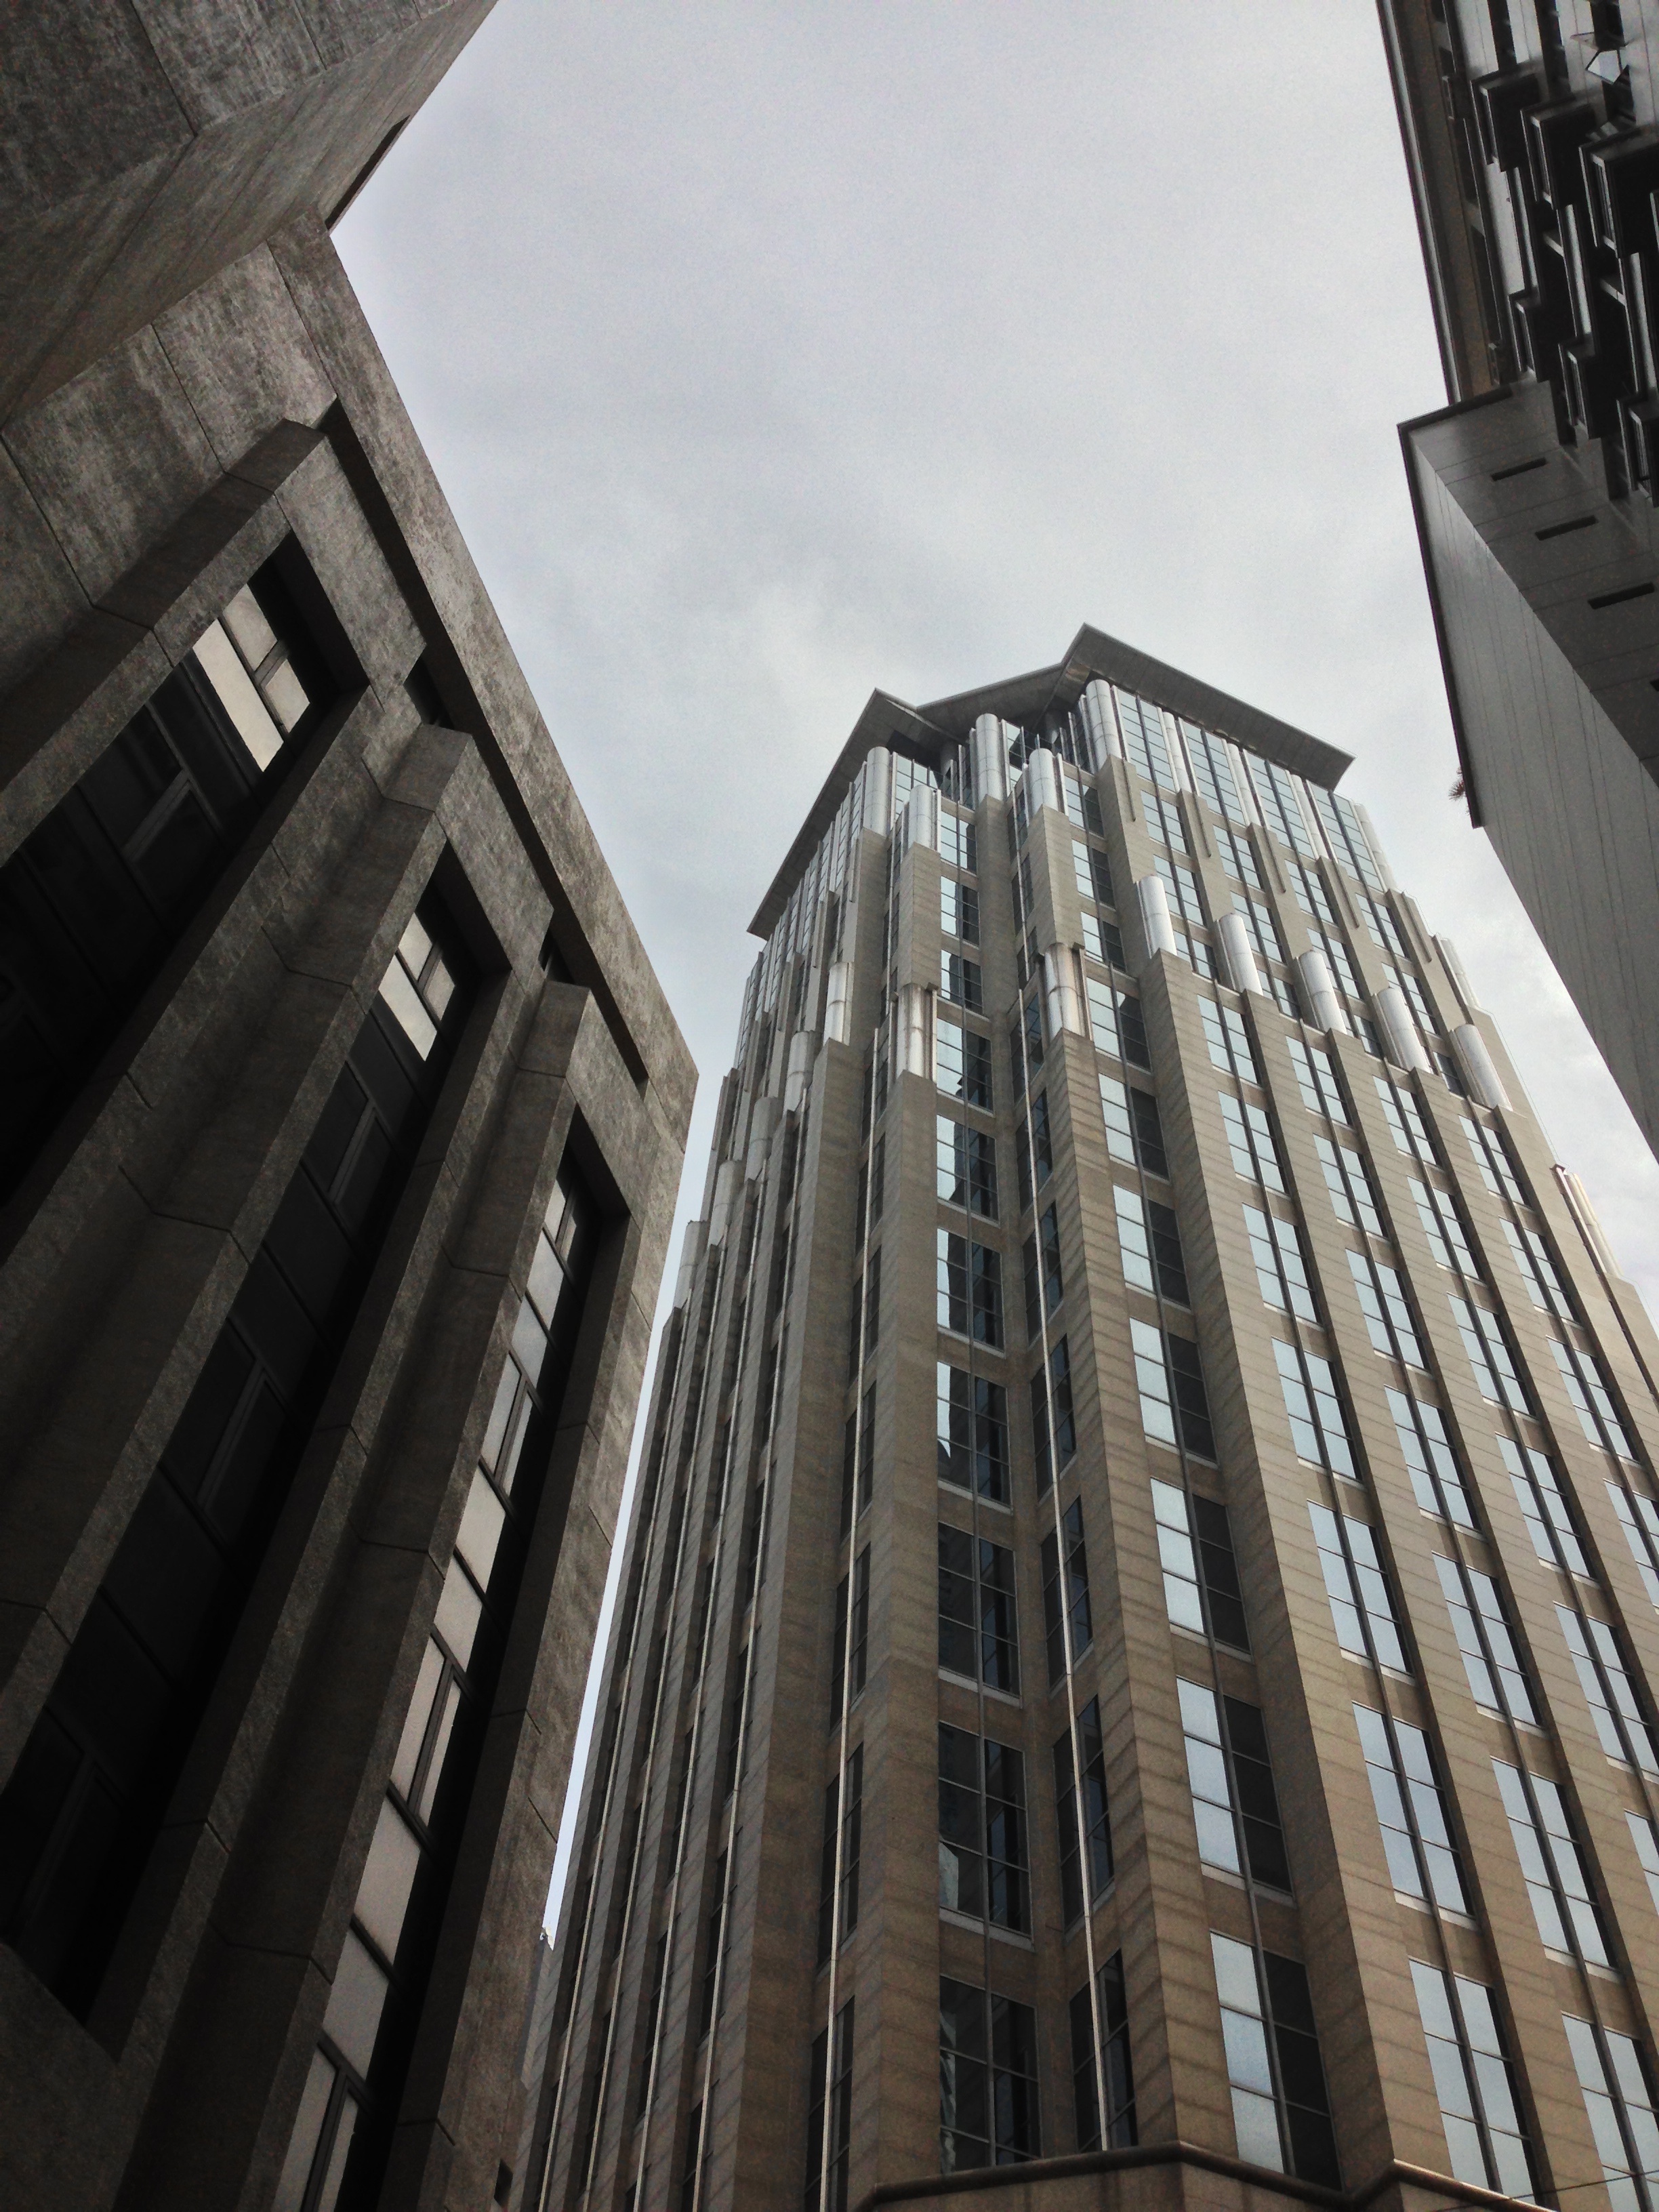
architecture, skyscraper, downtown, landmark, facade, tower block, symmetry, metropolis, urban area, brutalist architecture